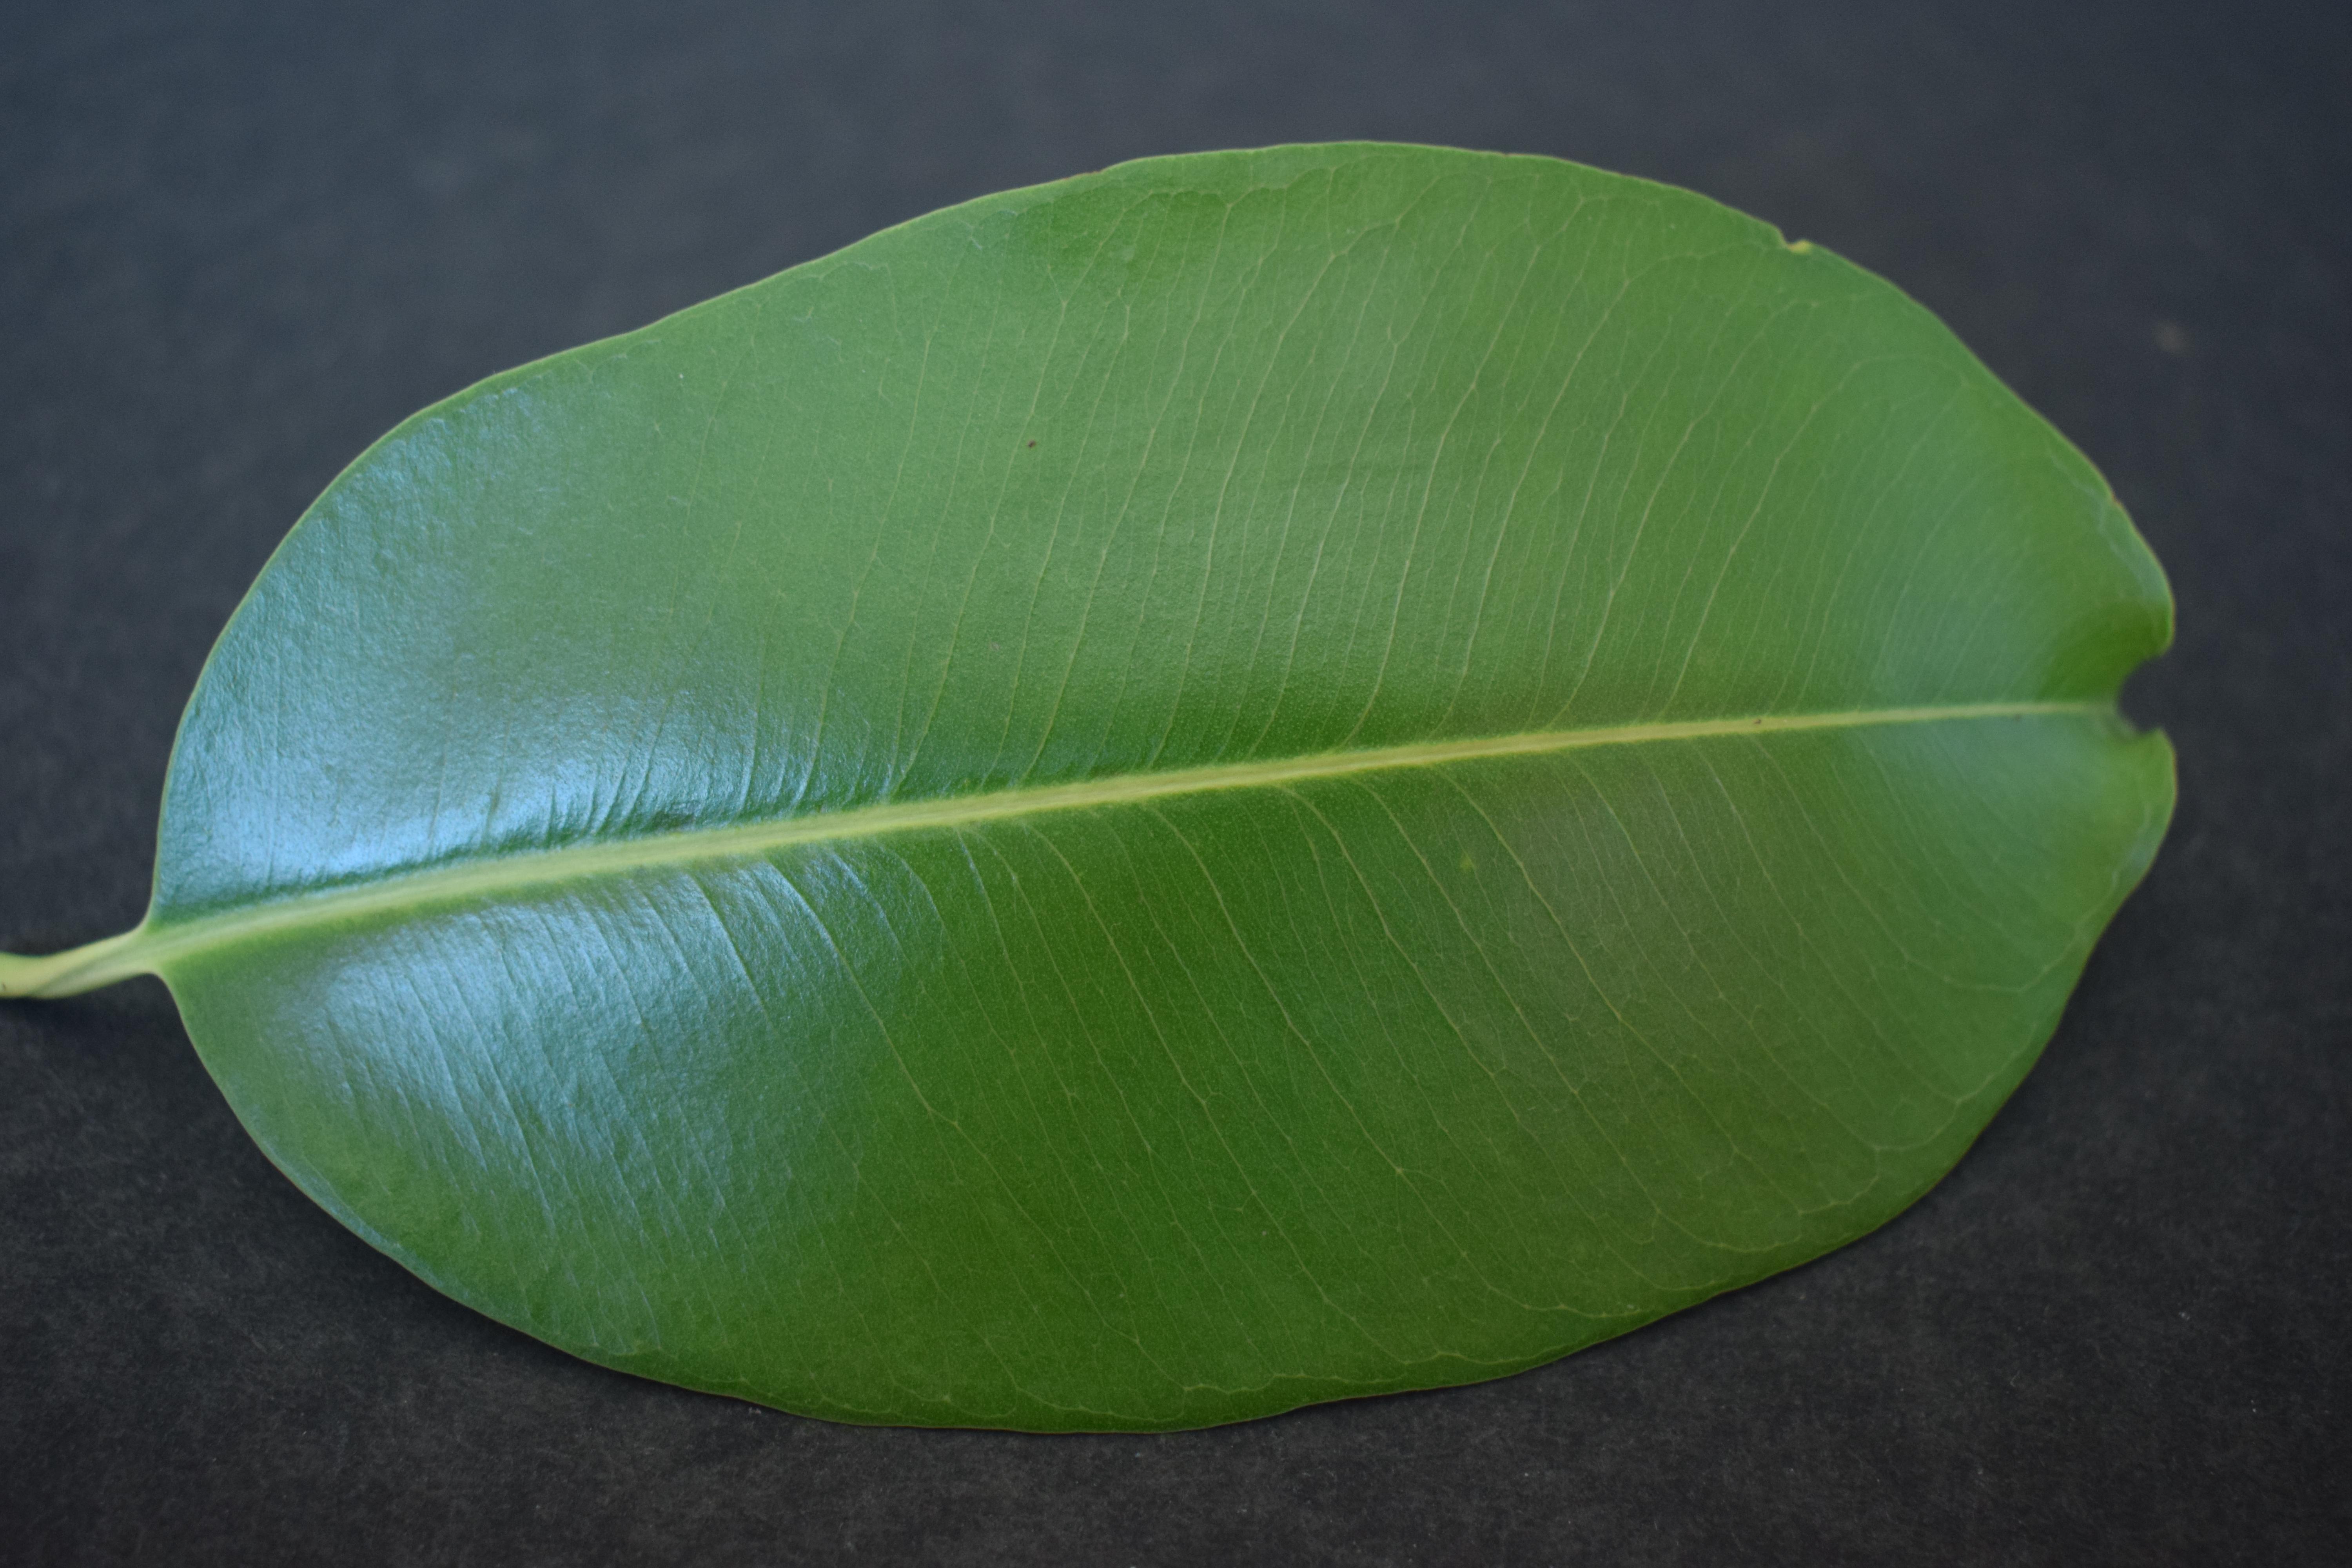
Plant species: Jamun